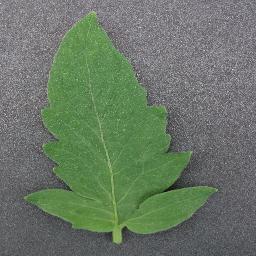
Label: Tomato___healthy